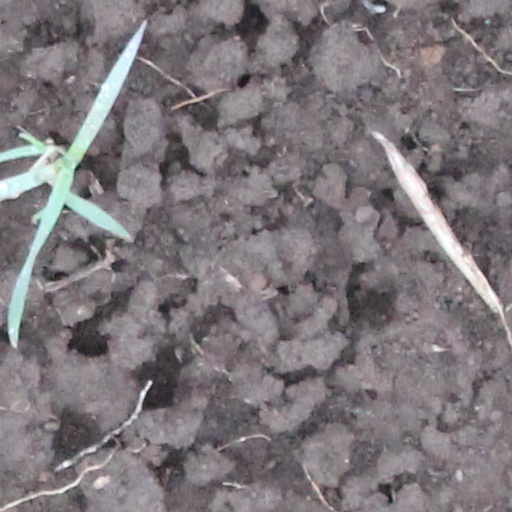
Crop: wheat